Maxine Jones

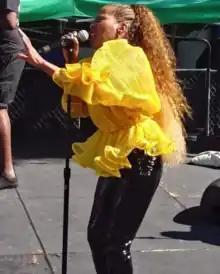
Jones performing at Soul of Pride, 2019

Maxine Jones (born January 16, 1962) is an American singer, songwriter, actress and businesswoman, best known as a founding member of the R&B-pop group En Vogue, one of the world's best-selling girl groups of all time. She sang lead vocals on the group's signature singles "My Lovin' (You're Never Gonna Get It)" and "Don't Let Go (Love)", both of which garnered international success and sold over a million copies. Throughout her career, Jones has sold over 20 million records with En Vogue. Her work has earned her several awards and nominations, including two American Music Awards, a Billboard Music Award, four MTV Video Music Awards, and four Soul Train Music Awards.